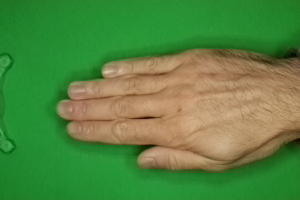
Label: paper